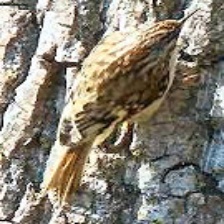
Species: BROWN CREPPER
Scientific name: CERTHIA AMERICANA